Eskdale, Maryborough

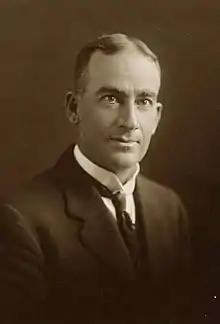
Edward Bernard Corser, circa 1928

In 1868 James Dowzer retired to a dairy farm near Tiaro and Eskdale was acquired by solicitor Edward Corser, who had arrived in Brisbane in 1863 and moved to Maryborough the following year. The house was reportedly not yet finished when the Corser family moved in, and they named it as a reminder of Eskdale in the Lake District of Northern England. Corser died in 1874, and his son, Edward Bernard Corser, inherited the property. E. B. Corser was a prominent local merchant, establishing the business of Corser and Co., and later a successful politician, serving in both the Legislative Assembly of Queensland and Australian House of Representatives.